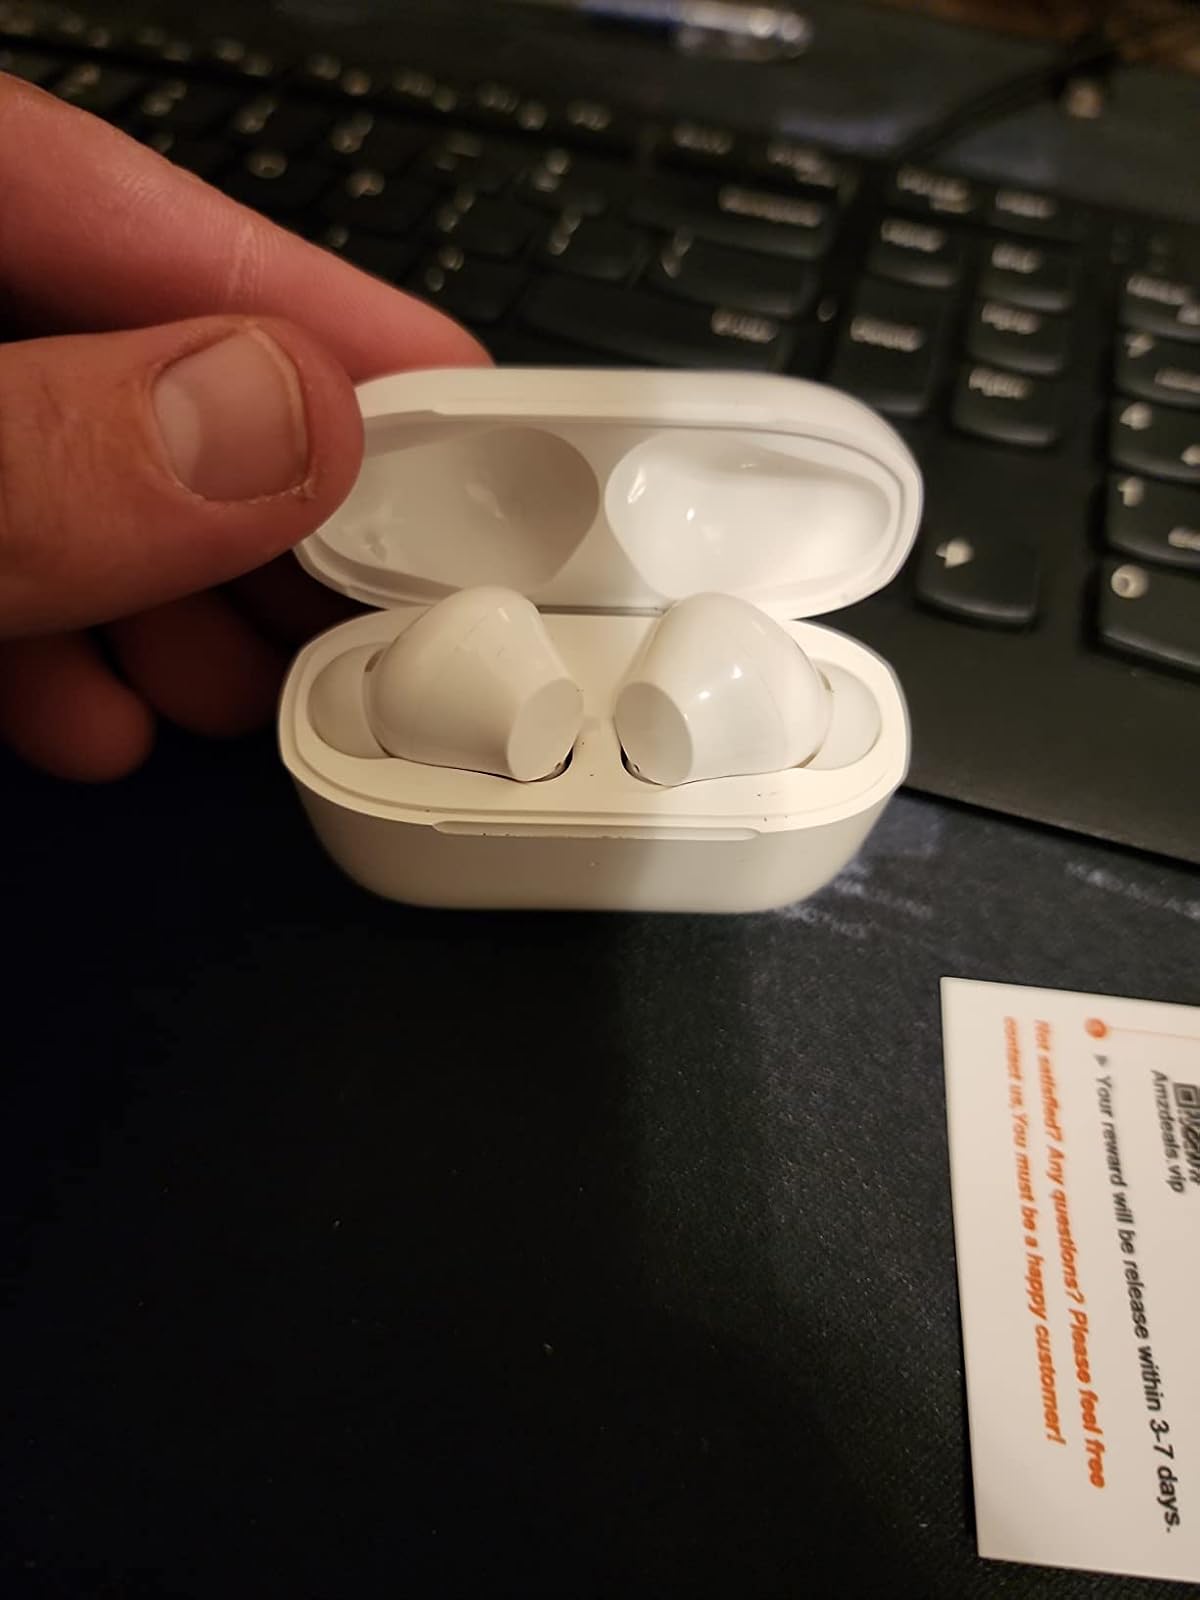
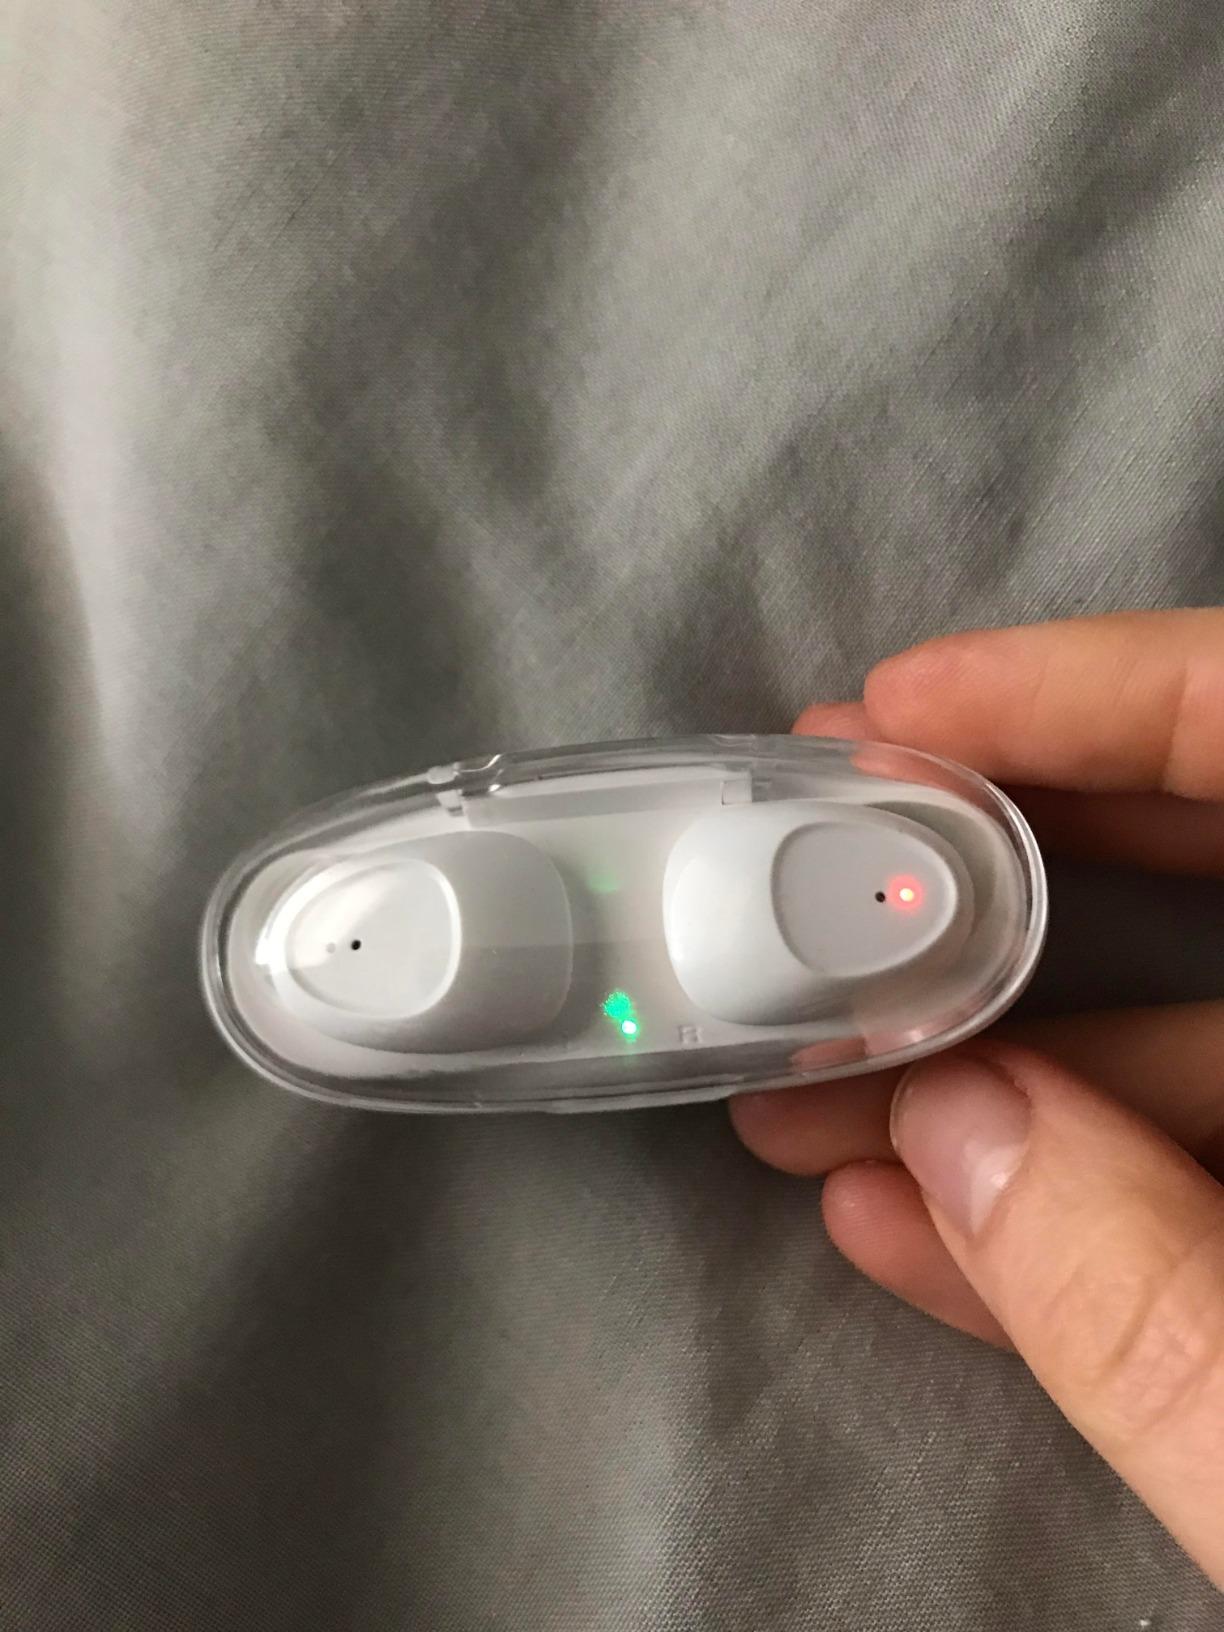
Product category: earbuds
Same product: no